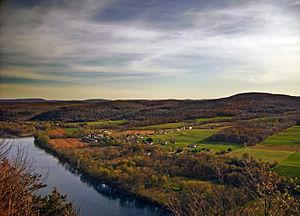
Wyalusing Township est un township, situé dans le comté de Bradford, en Pennsylvanie, aux États-Unis. En 2010, il comptait une population de 1 242 habitants.